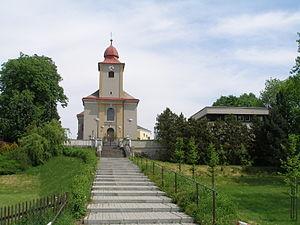
Větřkovice est une commune du district d'Opava, dans la région de Moravie-Silésie, en République tchèque. Sa population s'élevait à 737 habitants en 2018.